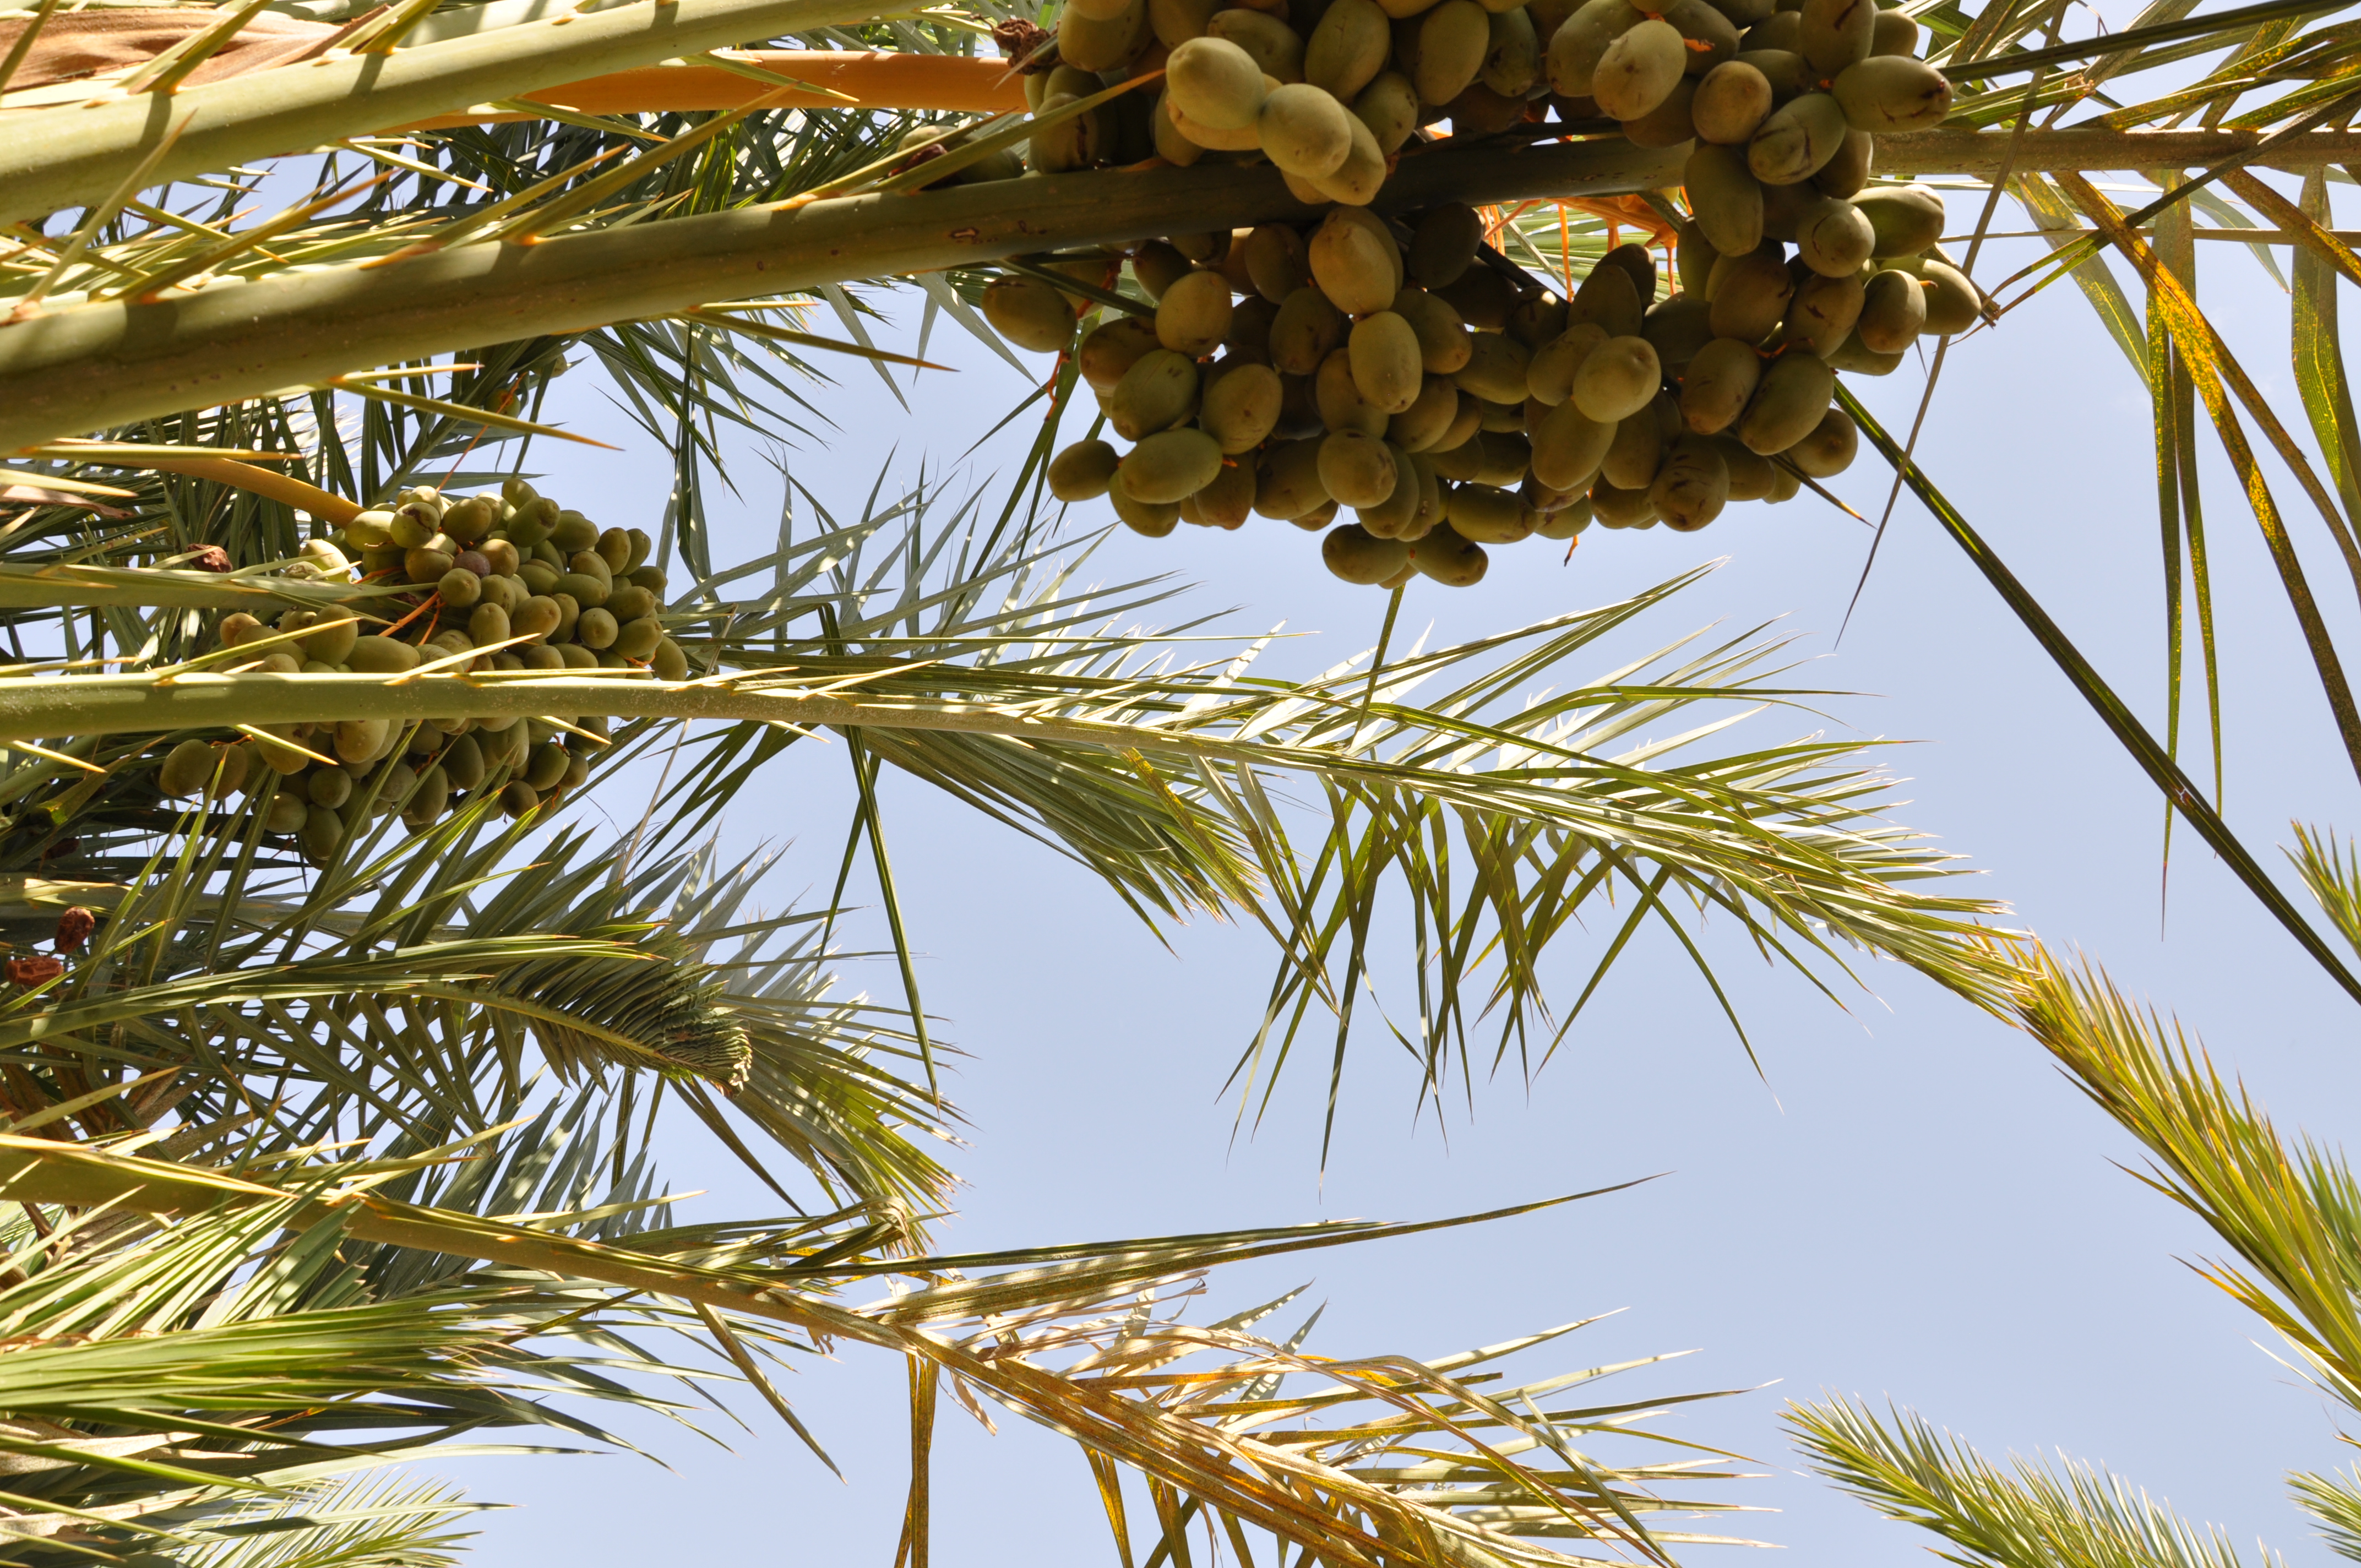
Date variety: Boumajhoul